Septentrional

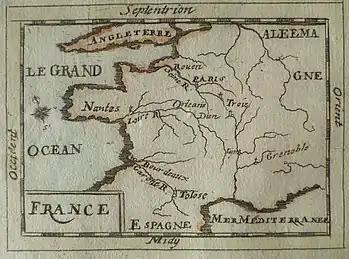
A 17th-century map of France (1687), by Alain Manesson-Mallet, shows the "Septentrion" atop of the chart, indicating the northern region of the country; the other regions indicated are the Occident (west), the Orient (east), and the Midy (meridion).

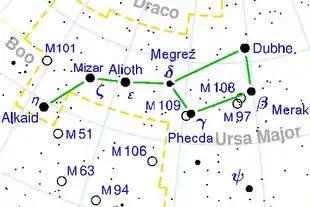
The asterism of the Big Dipper (shown in this star map in green) lies within the constellation of Ursa Major.

Septentrional, meaning "of the north", is a Latinate adjective sometimes used in English. It is a form of the Latin noun "septentriones", which refers to the seven stars of the "Plough" (Big Dipper), occasionally called the "Septentrion".